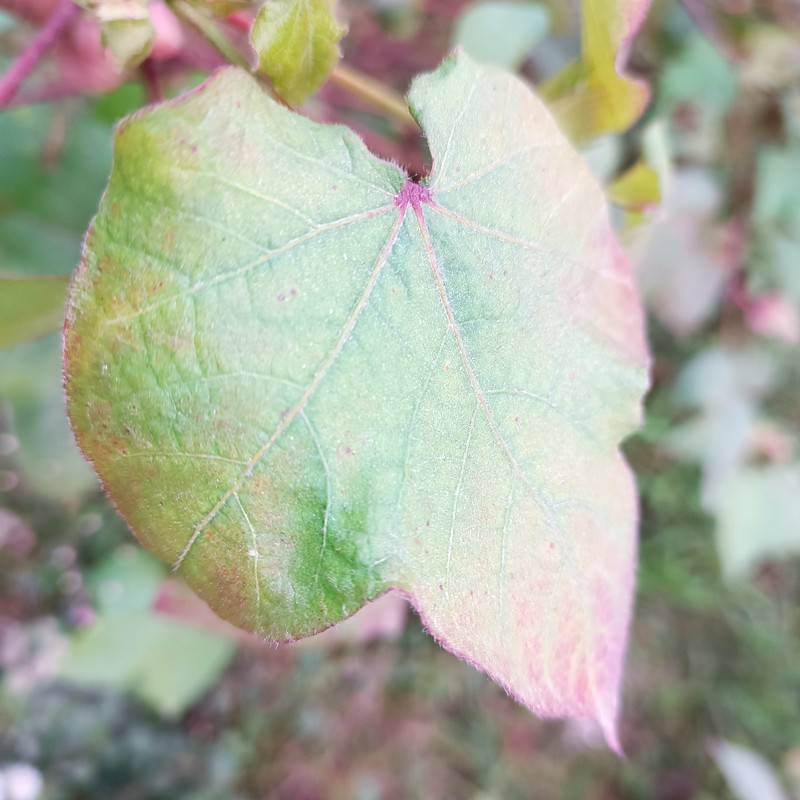
Label: Leaf Redding